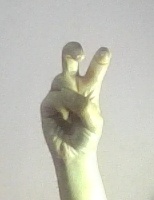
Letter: toot